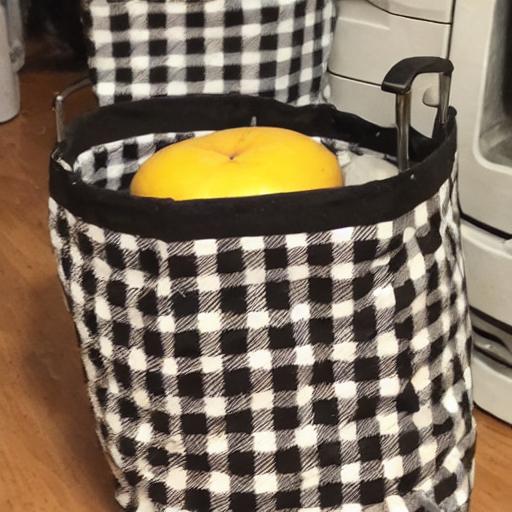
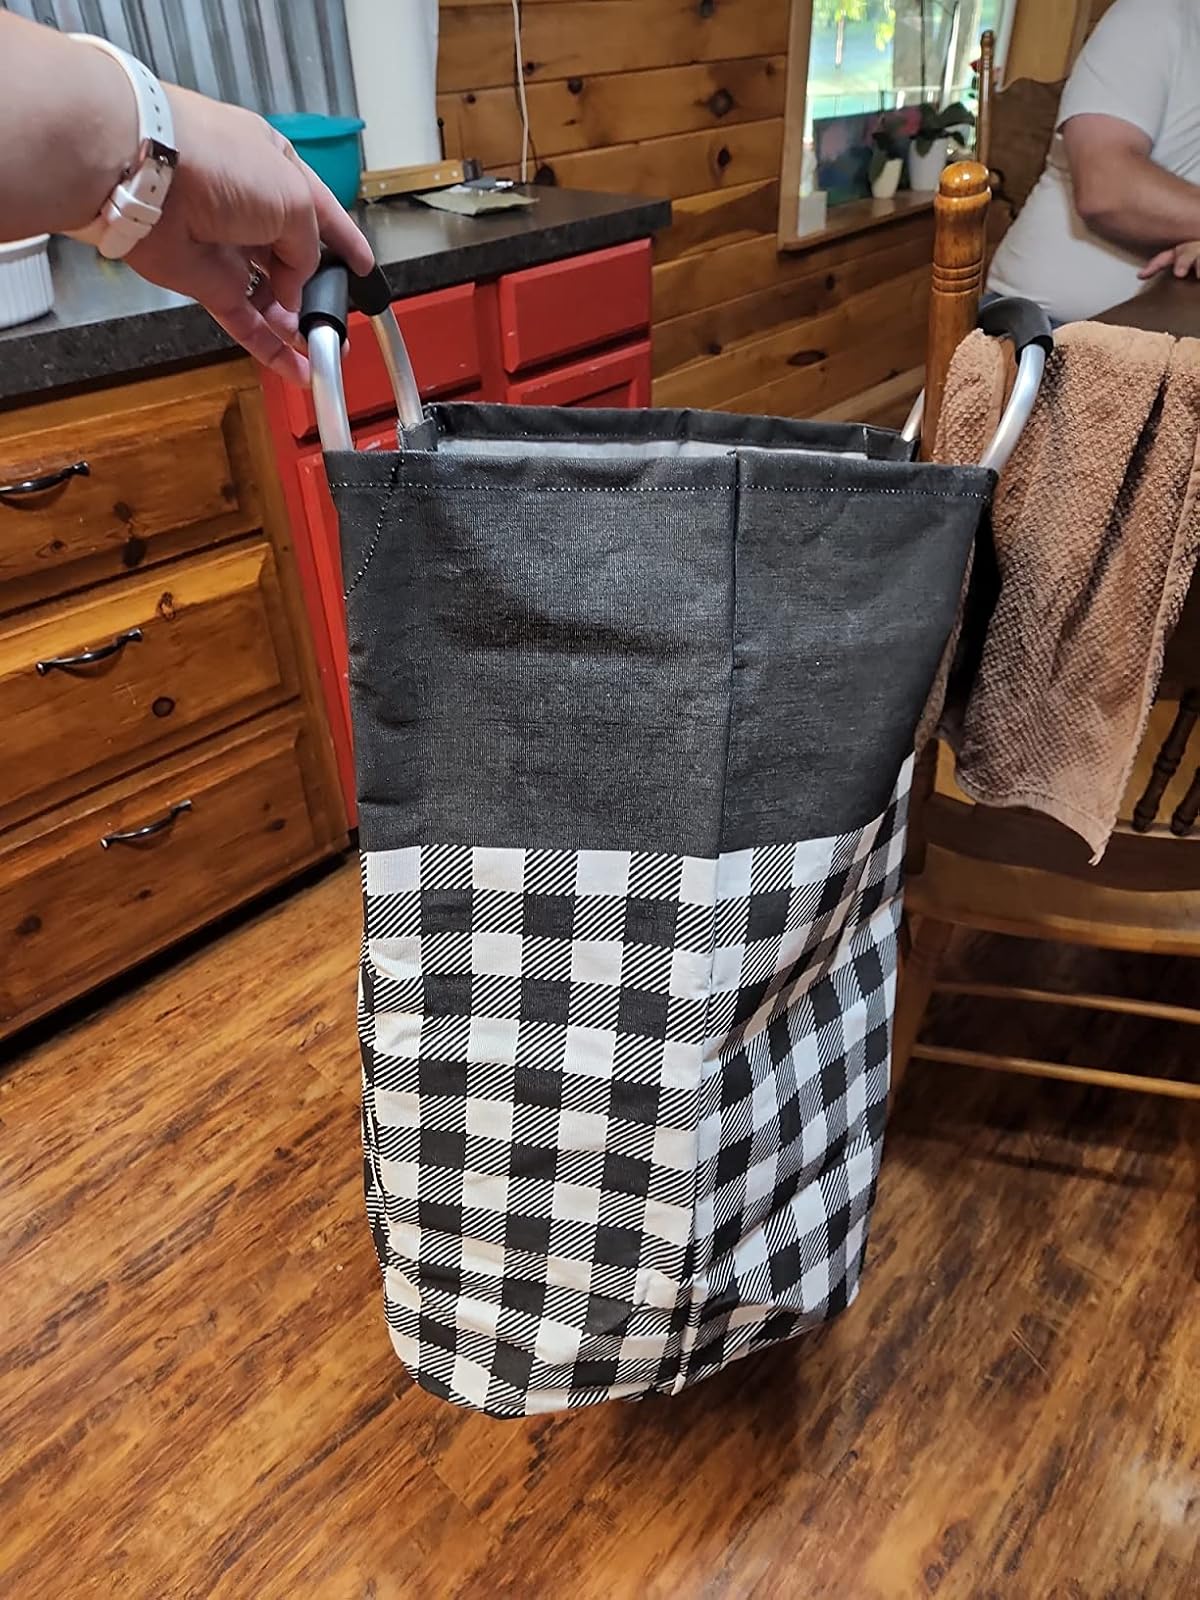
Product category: items_hamper
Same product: no